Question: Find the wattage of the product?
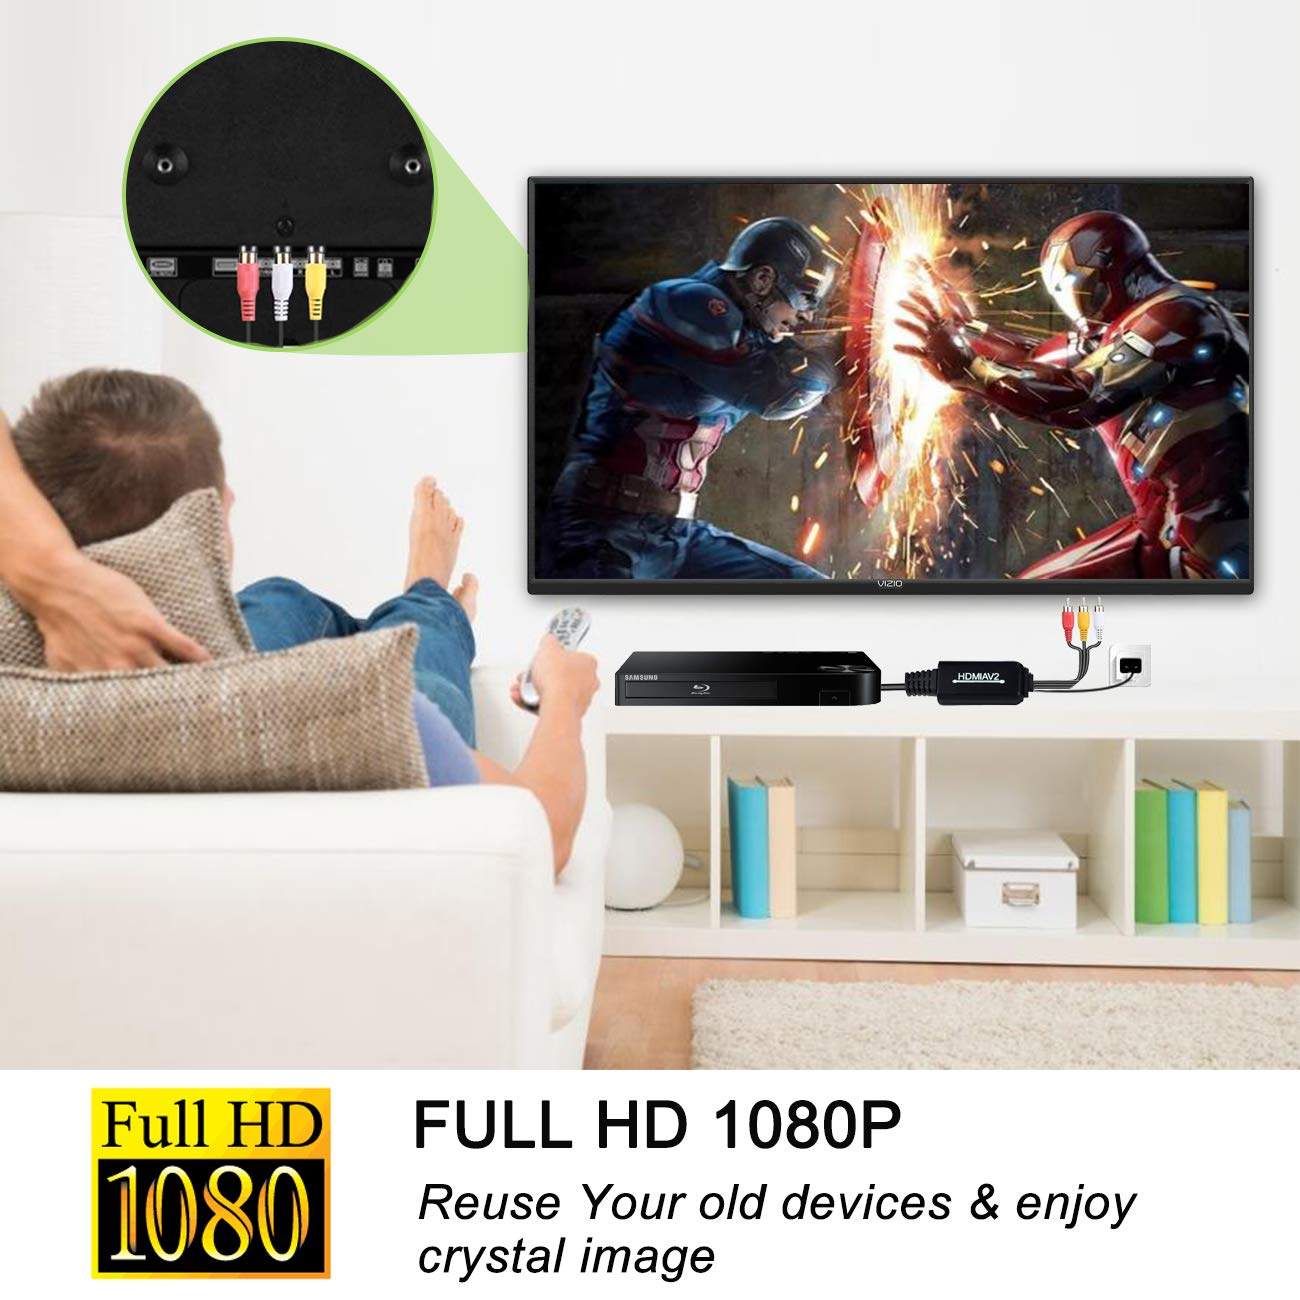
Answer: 1080.0 horsepower